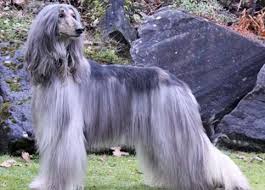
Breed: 222-n000013-Afghan_hound